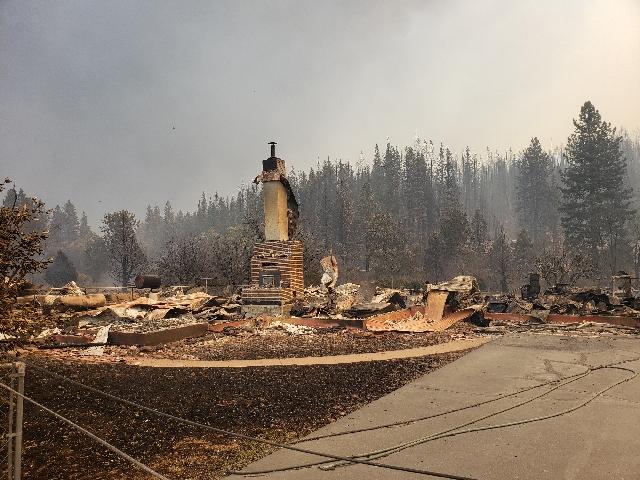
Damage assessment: destroyed